Siegfried L. Kratochwil

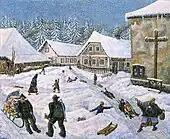
Winter in Karlstift

Aside from the many cities in Austria, his exhibitions have spanned the continents of Europe and North America. Much of his work is currently held in private collections and museums.